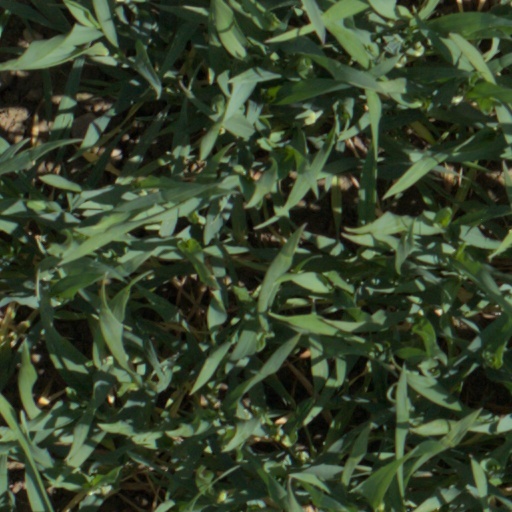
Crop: wheat